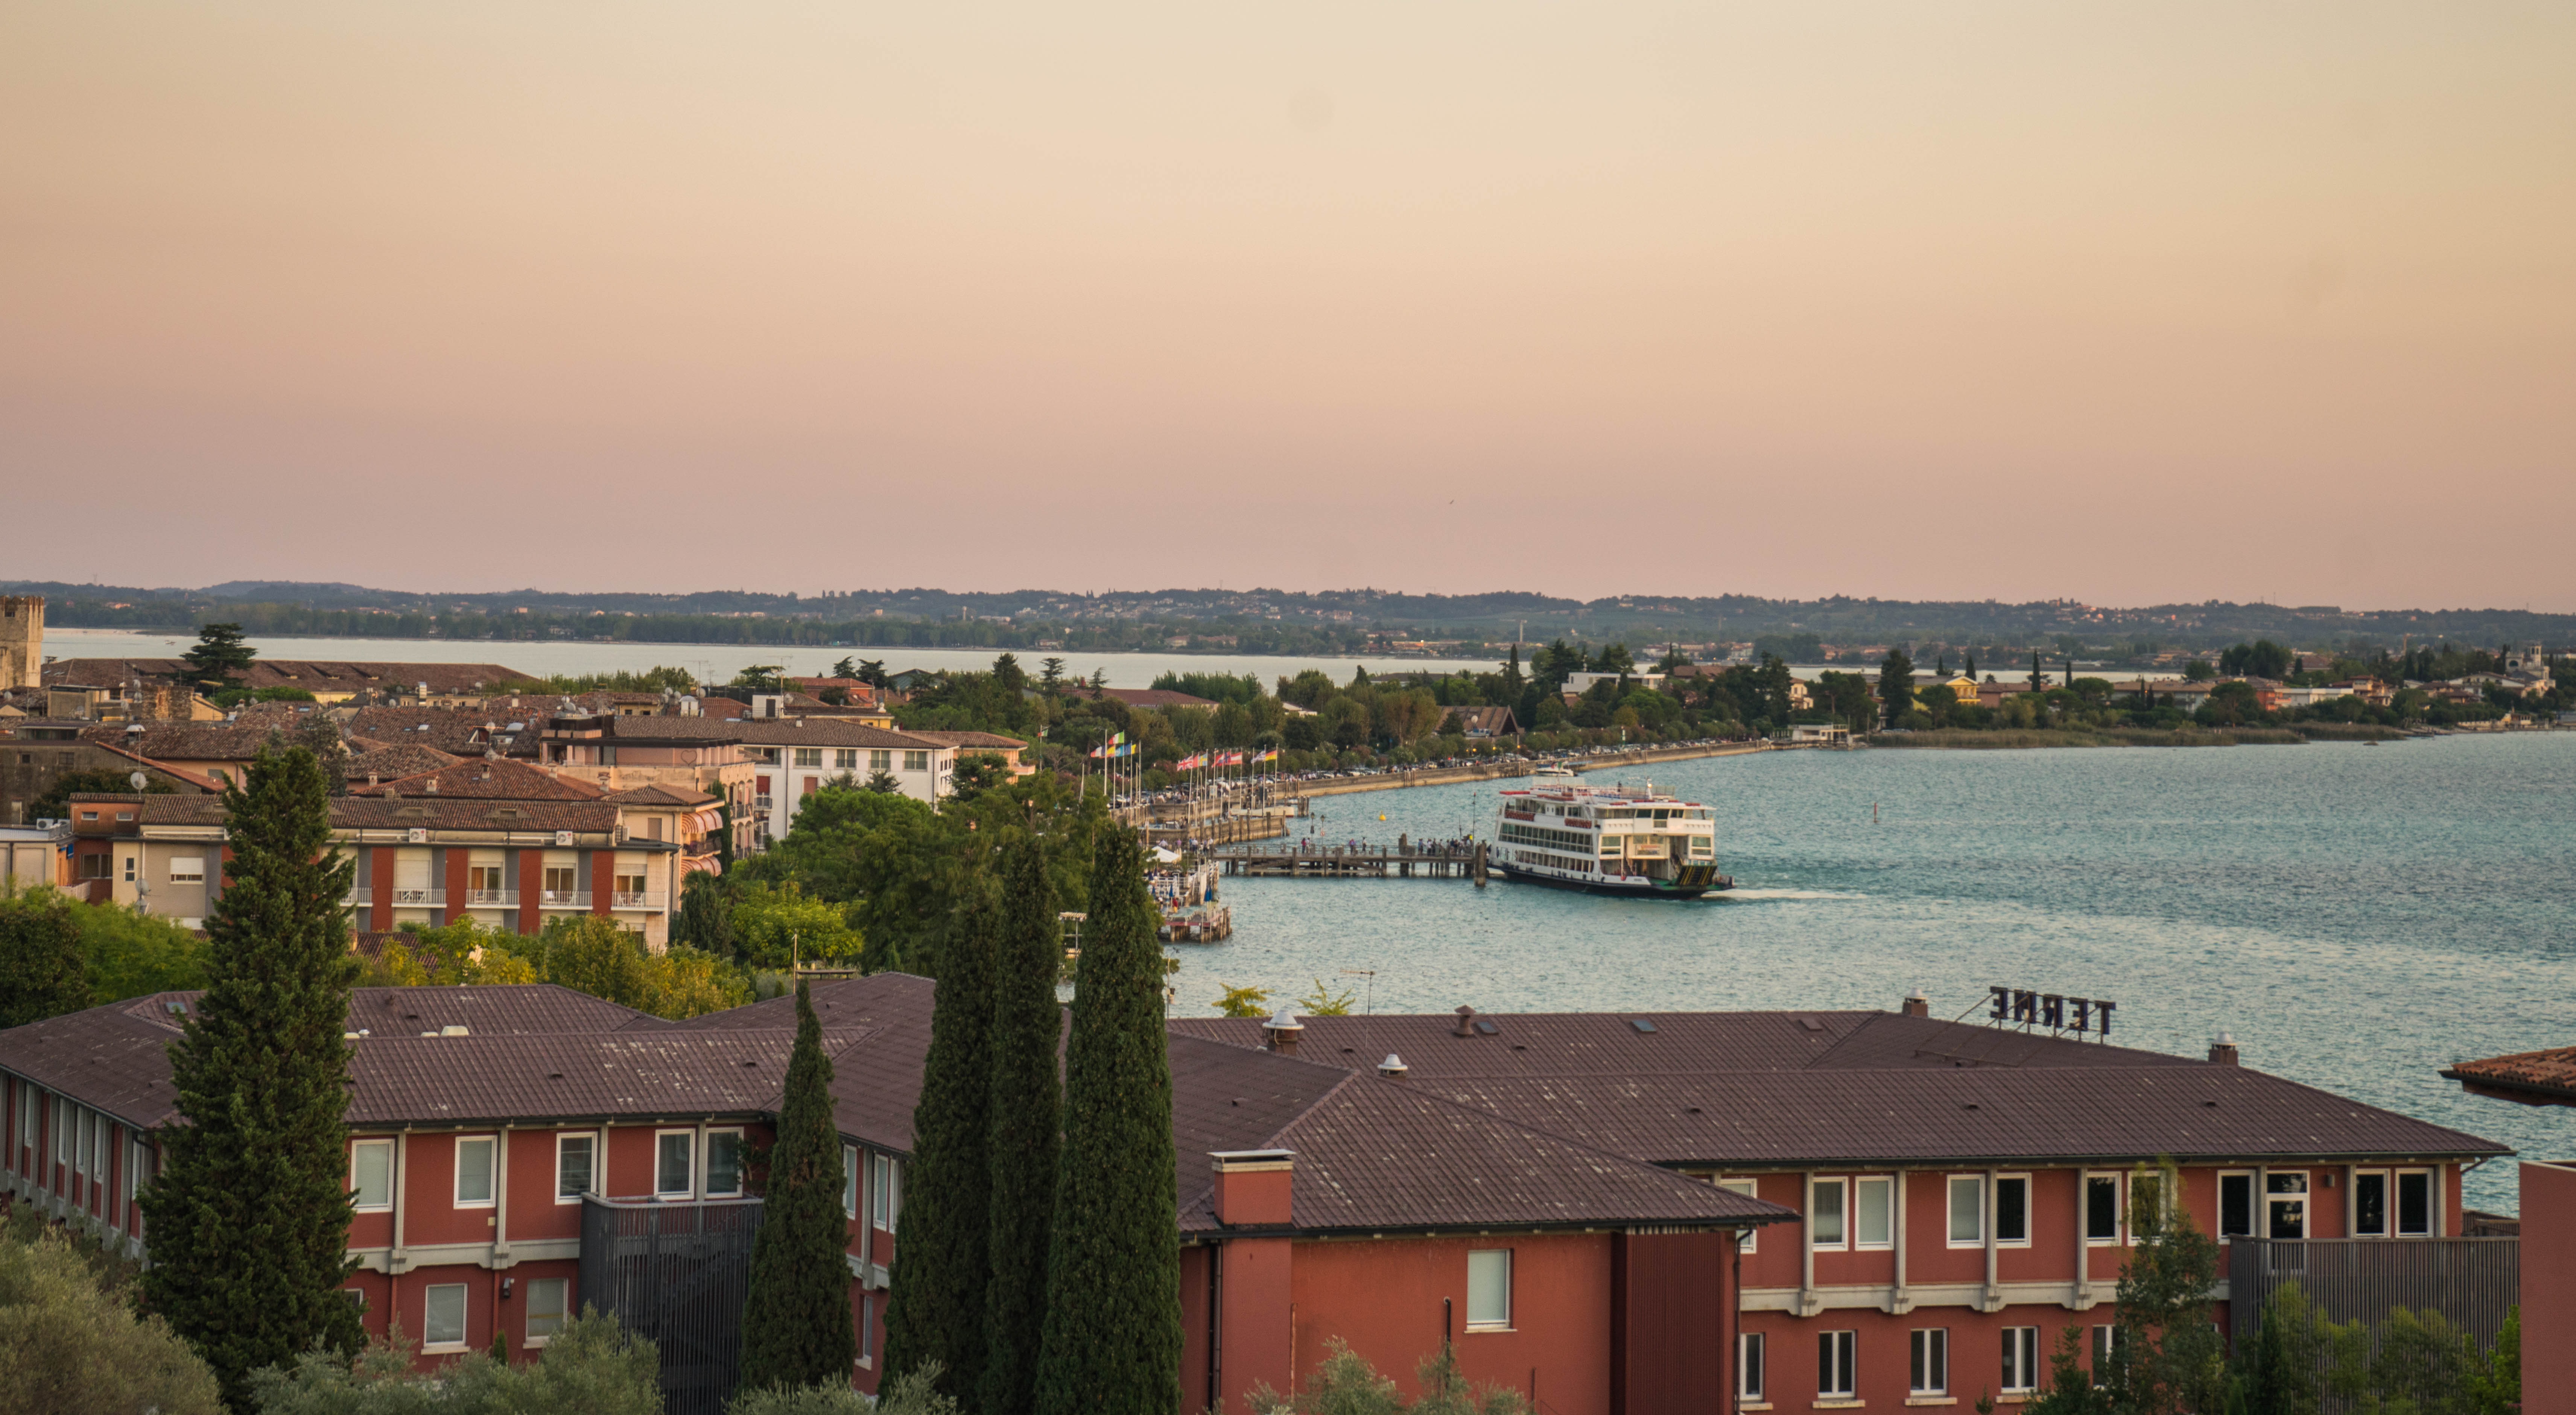
landscape, sea, coast, water, sunset, town, view, cityscape, summer, vacation, travel, scenery, italy, blue, tourism, lombardy, lake garda, sirmione, residential area, human settlement